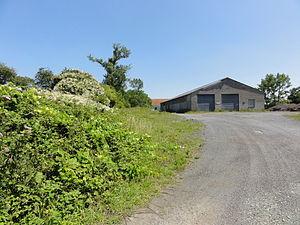
Terril n° 187 dit Davy Sud, disparu, Fosse Davy de la Compagnie des mines d'Anzin, La Sentinelle, Nord, Nord-Pas-de-Calais, France.
Dans le bassin minier du Nord-Pas-de-Calais, 339 terrils sont recensés. En 1969, les Houillères leur ont attribué un numéro individuel, pour les référencer, et les exploiter. Ils sont numérotés d'ouest en est, du nᵒ 1 au 202. Une liste complémentaire a été créée dans les années 1970. Les sites y sont numérotés de 203 à 260, sans logique spécifique, chaque numéro ayant été attribué en fonction des sites susceptibles d'être exploités. Certains sites étant composés de plusieurs terrils annexes ou satellites, une lettre suit le numéro.
La fosse Davy ou Humphry Davy de la Compagnie des mines d'Anzin est un ancien charbonnage du Bassin minier du Nord-Pas-de-Calais, situé à La Sentinelle. Les travaux commencent en 1843 dans une partie encore inexploitée de la concession d'Anzin. Deux terrils, nᵒˢ 187 et 187A, sont édifiés à côté du carreau de fosse. Alors que la fosse n'exploitait qu'à la profondeur de 278 mètres, elle est arrêtée à l'extraction en 1883 et assure l'aérage. L'exploitation du gisement est reprise par les fosses Dutemple et d'Hérin. La fosse est détruite durant la Première Guerre mondiale. Le puits Davy est comblé en 1942. Les installations de surface sont ensuite détruites. Les terrils sont exploités, et considérés comme disparu.